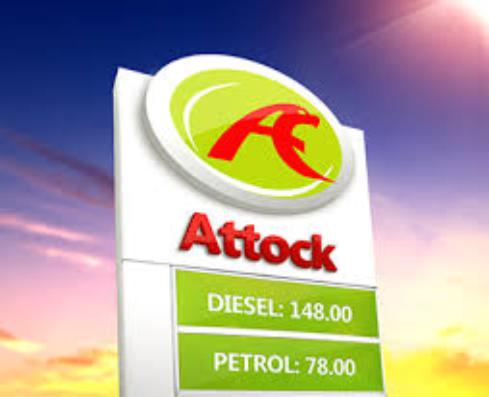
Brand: Attock Petroleum
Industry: Others